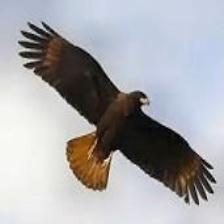
Species: STRIATED CARACARA
Scientific name: PHALCOBOENUS AUSTRALIS